Oak Hall (Columbia, Maryland)

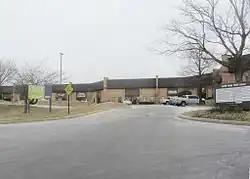
Oak Hall site - Replaced with a Merritt properties office park

Oak Hall is a historic slave plantation home located in Columbia, Howard County, Maryland.